Mediterranean horse mackerel

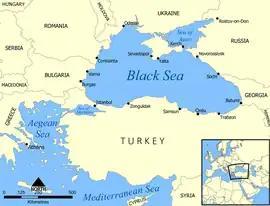
Map of the Black Sea region

The Mediterranean horse mackerel is found in subtropical waters throughout the eastern Atlantic Ocean from the Bay of Biscay to Mauritania, as well as the Mediterranean Sea, the Aegean archipelago, the Black Sea, the Propontis or Sea of Marmara, and the southwestern Sea of Azov. Its latitudinal range extends from 49°N to 28°N and its longitudinal range extends from 13°W to 43°E. The subspecies "T. m. mediterraneus" is found in the Mediterranean Sea, while the "T. m. ponticus" subspecies, also called the Black Sea scad, is native to the Black Sea, the Sea of Marmara, and the Sea of Azov. "T. m. ponticus" is found in the territorial waters of every country bordering the Black Sea: Bulgaria, Georgia, Romania, Russia, Turkey, and Ukraine. Subspecies populations are not isolated and some limited migration between seas occurs. Hybrid offspring have been found in the wild. Its typical depth range is , though it can be found as deep as . It lives near the ocean floor, though it sometimes schools near the surface.